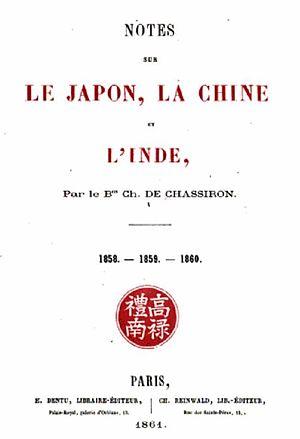
Notes sur le Japon la Chine et l'Inde, par le baron Charles Gustave Martin de Chassiron.
Le Baron Charles Gustave Martin de Chassiron né à Nantes le 5 décembre 1818 et mort à Tarbes le 20 juin 1871 est un diplomate français. Il appartient à l’une des plus célèbres familles de Charente-Maritime.
Le château de Bois-Briand est une propriété située à Nantes, dans le quartier Doulon - Bottière. Fondé au Moyen Âge, aucune partie n'en a été détruite depuis 600 ans. Au cours de cette période, jardins et édifices ont été ajoutés, pour aboutir à un ensemble considéré comme « faisant partie du patrimoine national », tant au titre de la « guinguette » du jardinier qu'à celui de ses propriétaires. Au fil des siècles on y retrouve la trace d'immigrants irlandais, de financiers de la Révolution américaine, de barons, de princesses, de corsaires, etc.